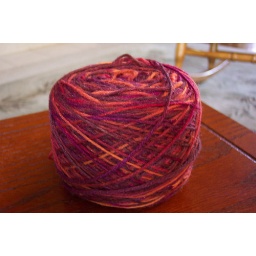
indian summer sockittome by cherry tree hill